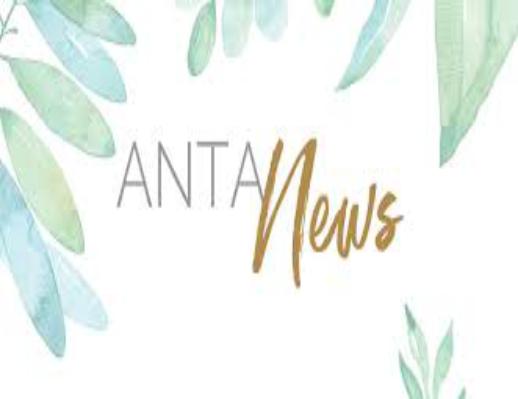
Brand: ANTA
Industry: Clothes